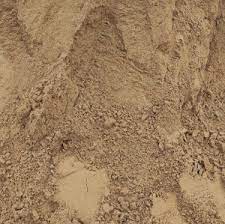
Soil type: Alluvial soil